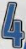
Number: 4